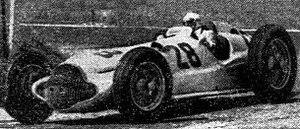
La Mercedes-Benz de Hermann Lang, troisième du GP de l'A.C.F. 1938.
Le Grand Prix automobile de France 1938 est un Grand Prix comptant pour le Championnat d'Europe des pilotes, qui s'est tenu sur le circuit de Reims-Gueux le 3 juillet 1938.